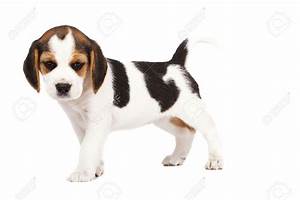
Label: cane